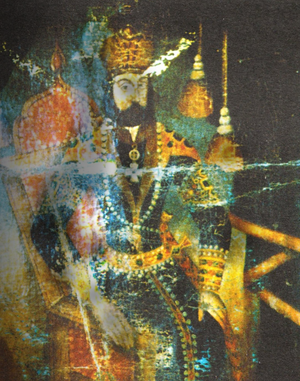
La liste des rois de Karthli reprend les souverains de ce royaume depuis la division officielle du royaume de Géorgie en 1490. Avant cette date, certains monarques géorgiens dirigent le seul Karthli mais se considèrent roi de Géorgie. En 1490, un conseil national officialise la division du pays en trois entités indépendantes : Karthli, Kakhétie et Iméréthie.
Georges XI ou Shah-Nawaz-Khan III est roi de Karthli de 1676 à 1688, de 1692 à 1695, et de 1703 à 1709.